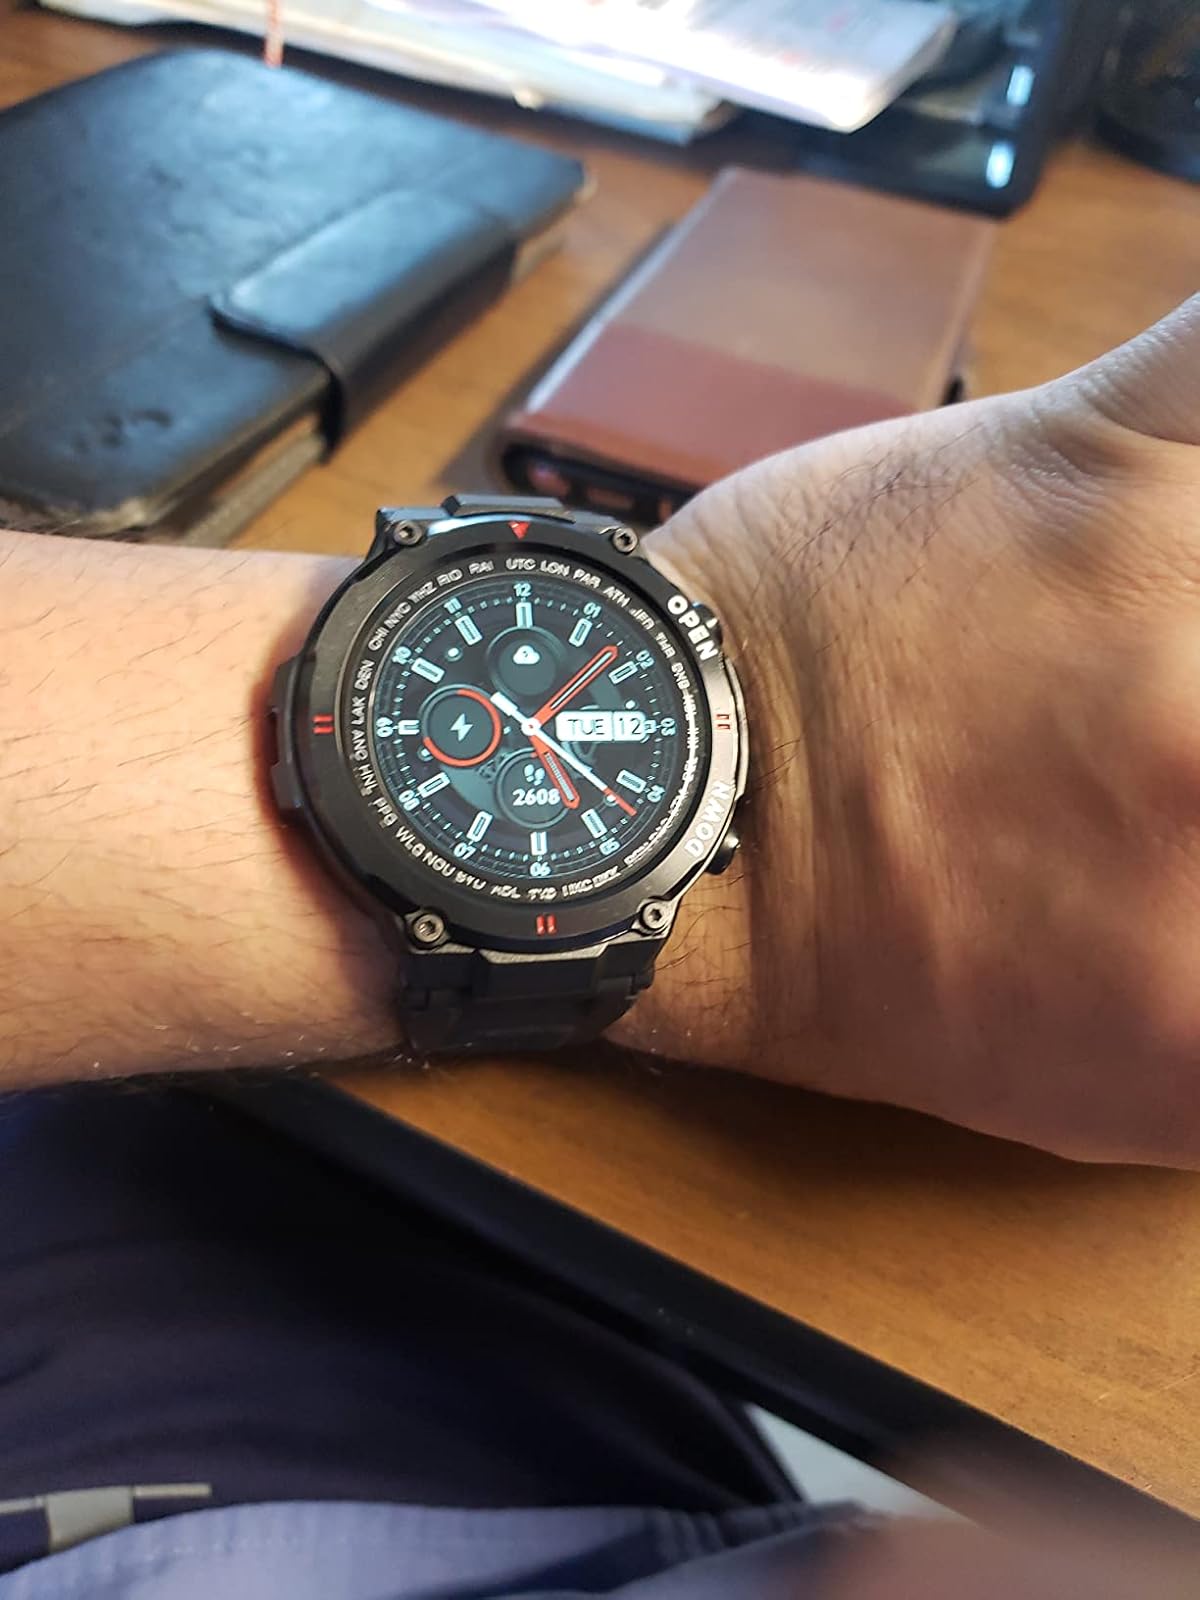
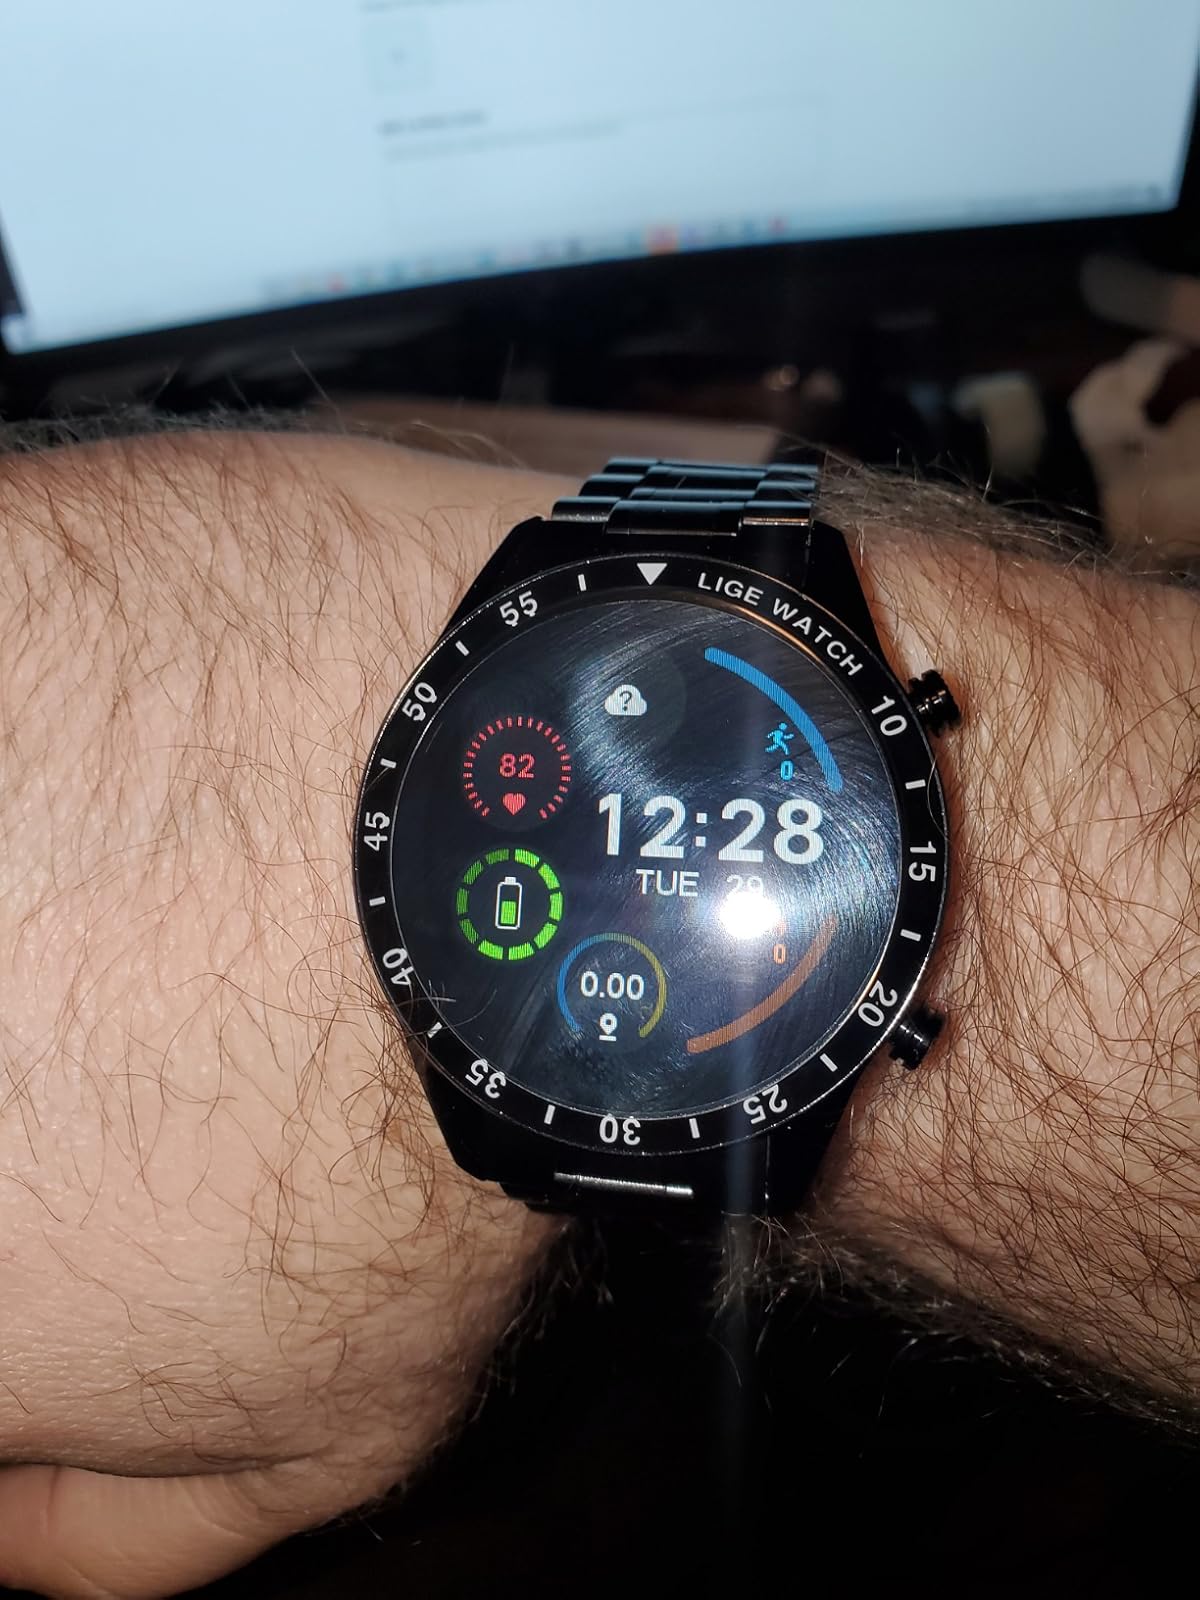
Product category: smartwatch
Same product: no